Project Orion (nuclear propulsion)

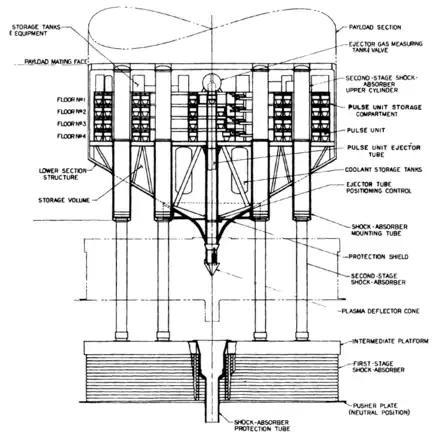
A design for the Orion propulsion module

From 1957 to 1964 this information was used to design a spacecraft propulsion system called Orion, in which nuclear explosives would be thrown behind a pusher-plate mounted on the bottom of a spacecraft and exploded. The shock wave and radiation from the detonation would impact against the underside of the pusher plate, giving it a powerful push. The pusher plate would be mounted on large two-stage shock absorbers that would smoothly transmit acceleration to the rest of the spacecraft.